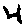
Label: 4